List of media adaptations of the Legend of the White Snake

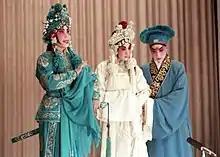
Portraying the "Legend of the White Snake" in Peking opera.

The "Legend of the White Snake", also known as "Madame White Snake", is a Chinese legend and one of China's Four Great Folktales of Chinese literature. Stories and characters were widely used, especially in Beijing opera, and has been adapted many times in modern film, television, stage, and other media. Some characters are worshiped as deities in Chinese folk religion.